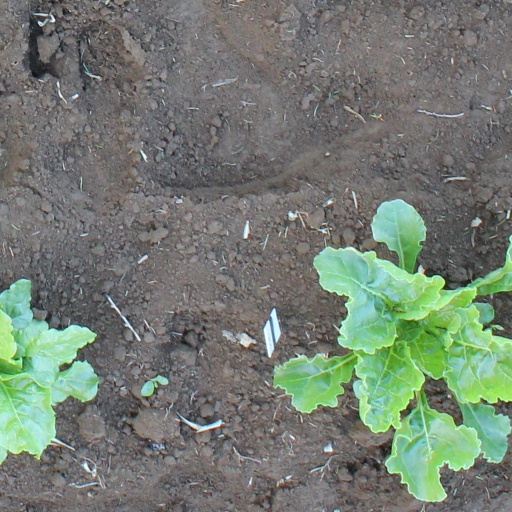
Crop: sugar beet